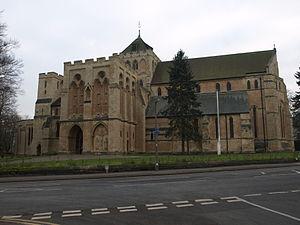
Plusieurs églises sont ou ont été dédiées à saint Wilfrid, évêque northumbrien de la fin du VIIᵉ siècle mort en 709 ou 710.